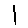
Label: 1